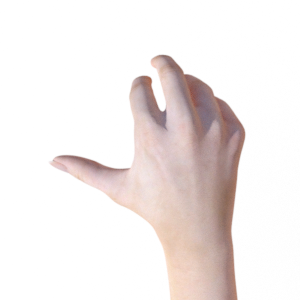
Label: rock